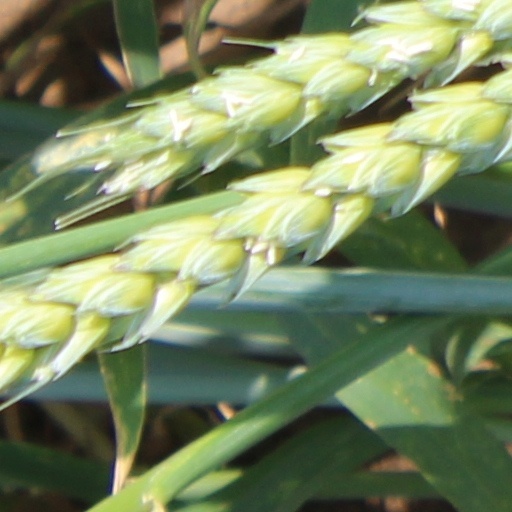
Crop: wheat